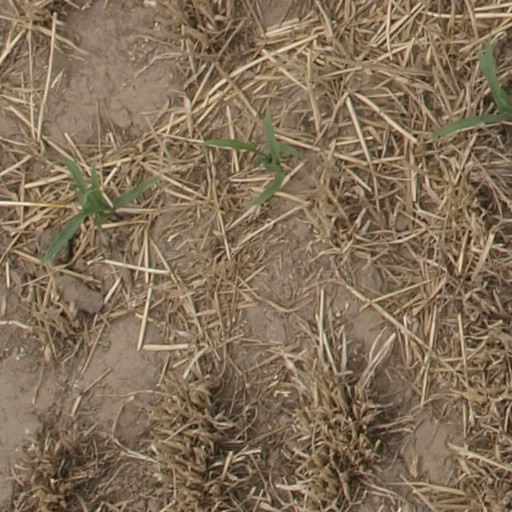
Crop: maize; corn